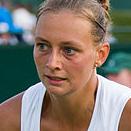
Age: 22